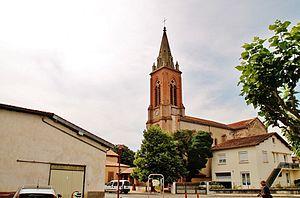
Le Village
Labastide-du-Temple est une commune française située dans le département de Tarn-et-Garonne, en région Occitanie.